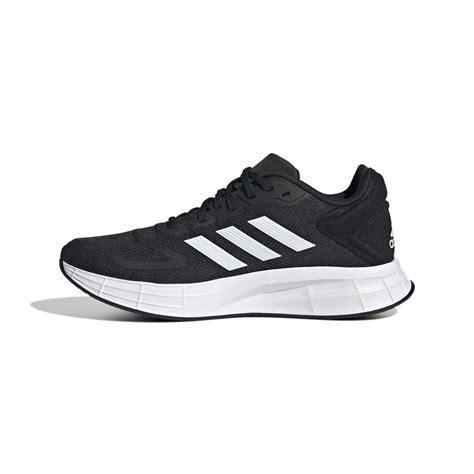
Brand: Adidas
Model: Duramo 10